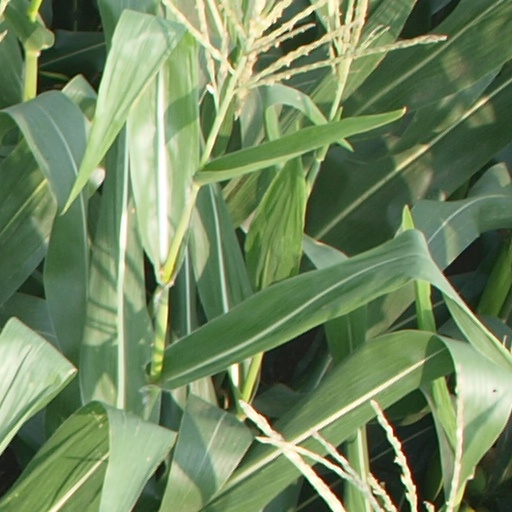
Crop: maize; corn